Dodge v. Ford Motor Co.

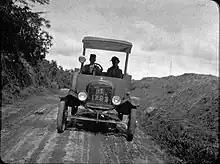
A Ford Model T

By 1916, the Ford Motor Company had accumulated a surplus of $60 million. The price of the Model T, Ford's mainstay product, had been successively cut over the years while the wages of the workers had dramatically, and quite publicly, increased. The company's president and majority stockholder, Henry Ford, sought to end special dividends for shareholders in favor of massive investments in new plants that would enable Ford to dramatically increase production, and the number of people employed at his plants, while continuing to cut the costs and prices of his cars. In public defense of this strategy, Ford declared: